Düsseldorf-Carlstadt

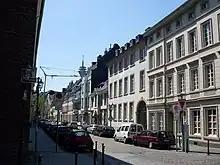
Zitadellstraße in Carlstadt

Carlstadt is a quarter of Düsseldorf and belongs to the central Borough 1. It lies south of the Old Town (Altstadt) and was named after the Duke Carl-Theodor, who founded this borough.